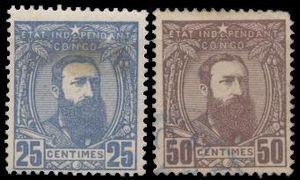
Documents anciens. Domaine public.
L'État indépendant du Congo, dont le territoire correspond à celui de l'actuelle république démocratique du Congo, est un État d'Afrique centrale sur lequel le roi des Belges Léopold II exerça une souveraineté de fait de 1885 à 1908.
L'histoire de la culture de l'hévéa, rythmée par une série d'inventions créant toutes sortes de produits utiles en Europe, s'est traduite par une profonde redistribution des cartes mondiales, le monopole des forêts amazoniennes étant concurrencé par des plantations anglaises en Malaisie et en Afrique, ou françaises en Indochine, puis par l'apparition de millions de petites exploitations familiales en Thaïlande et en Indonésie, transformant les structures sociales de ces deux pays.